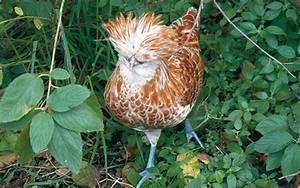
chicken